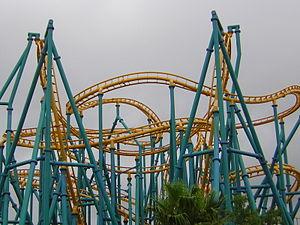
Branson USA
Poltergeist est un parcours de montagnes russes lancées en métal du parc Six Flags Fiesta Texas, situé à San Antonio, au Texas, aux États-Unis.
Six Flags Fiesta Texas est un parc d'attractions situé près de San Antonio au Texas.